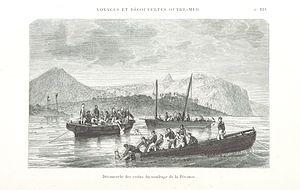
Alain Conan est un plongeur explorateur d'épaves, installé à Nouméa depuis 1980, connu surtout pour ses recherches sur l'expédition de Lapérouse et leur médiatisation auprès du grand public.
La Perouse est un quartier de la ville de Randwick, dans l’État de Nouvelle-Galles du Sud en Australie. Il se trouve à environ 14 km au sud-est du centre-ville de Sydney, sur la péninsule de La Perouse.